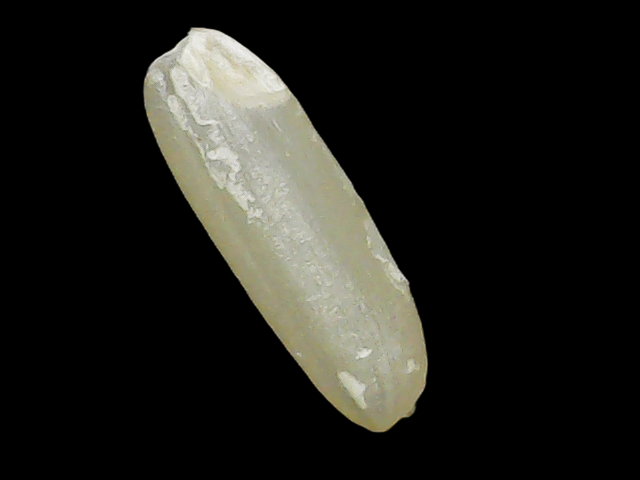
Rice variety: Binadhan26